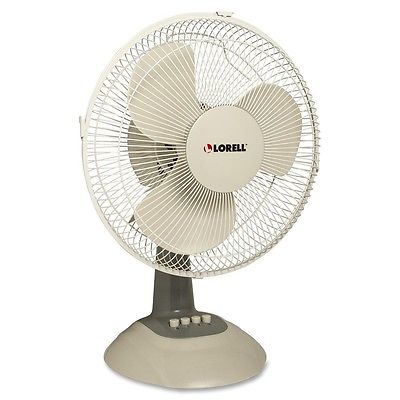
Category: fan